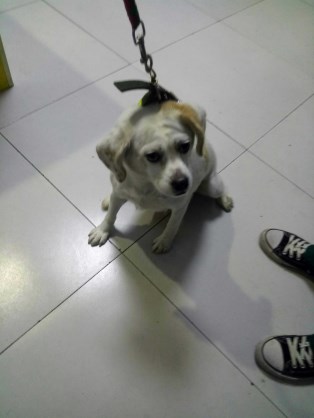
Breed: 3336-n000121-chinese_rural_dog